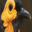
Label: bird